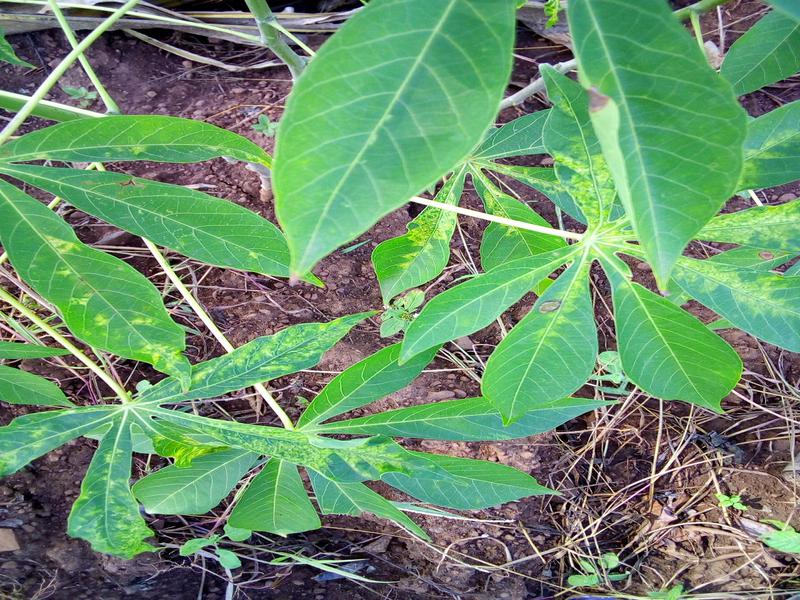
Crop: cassava
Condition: mosaic_disease